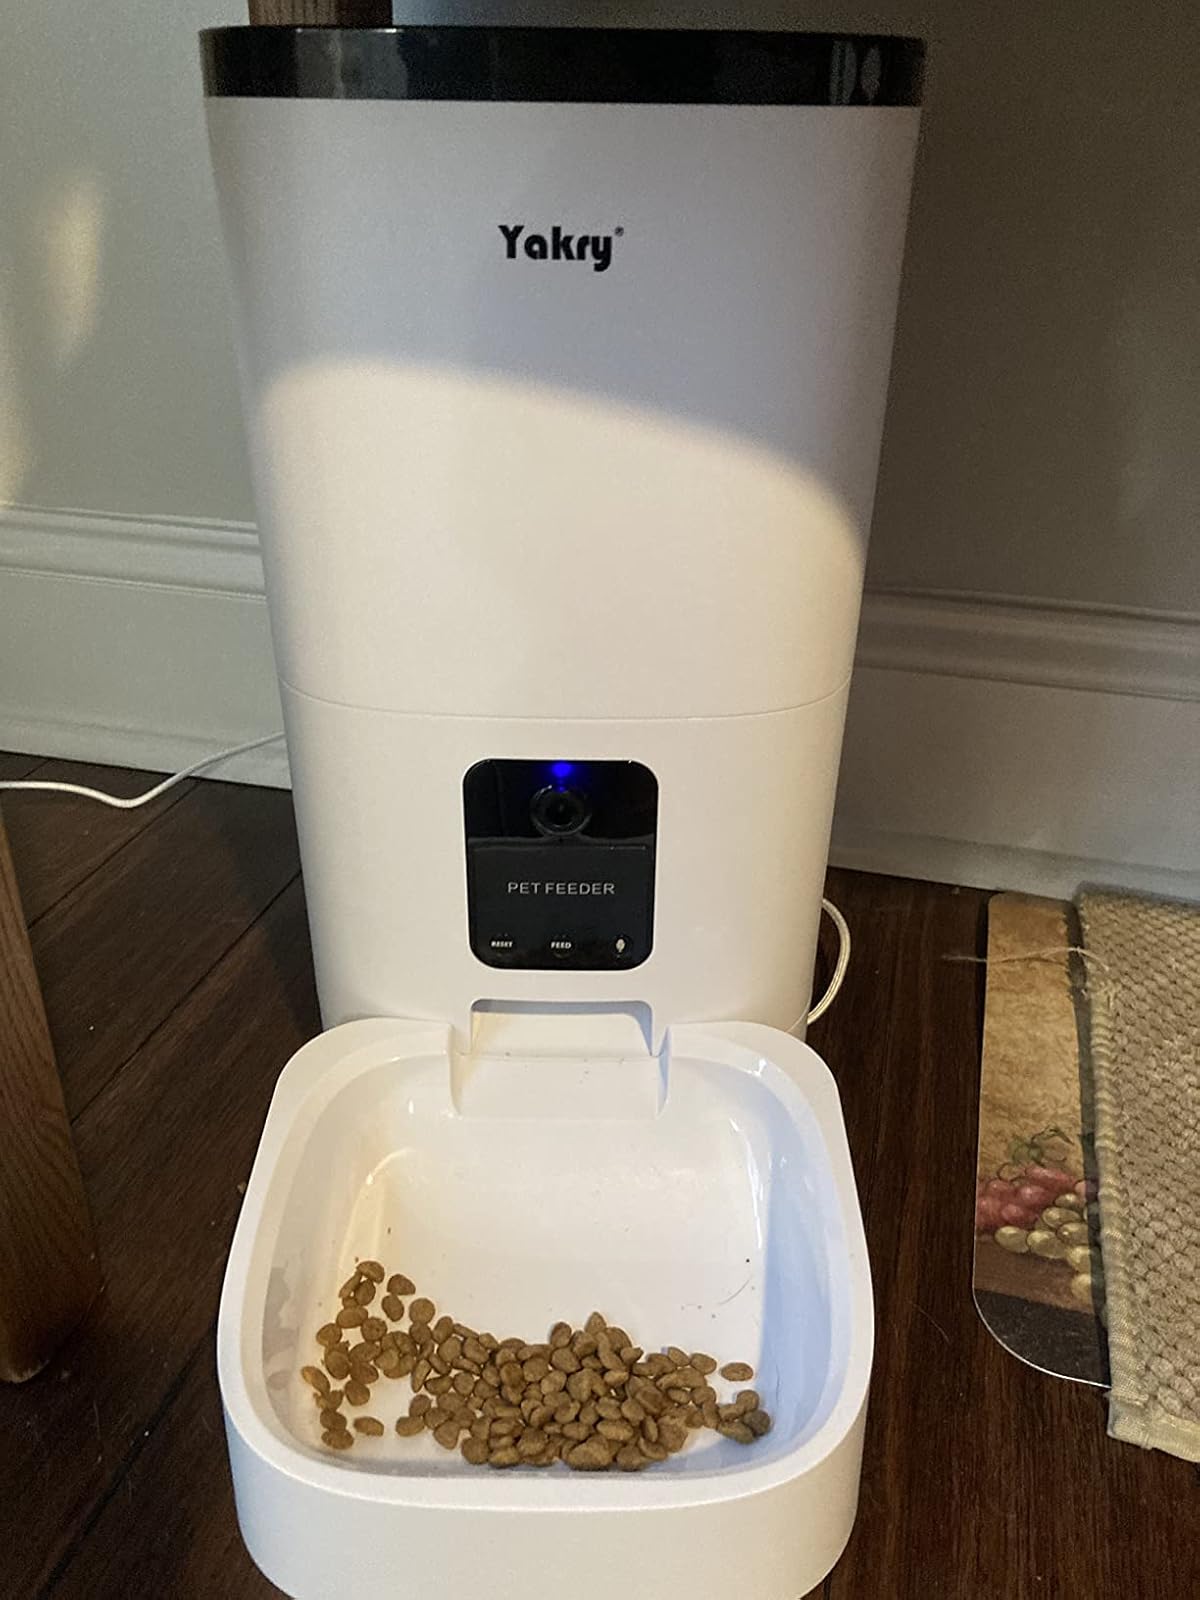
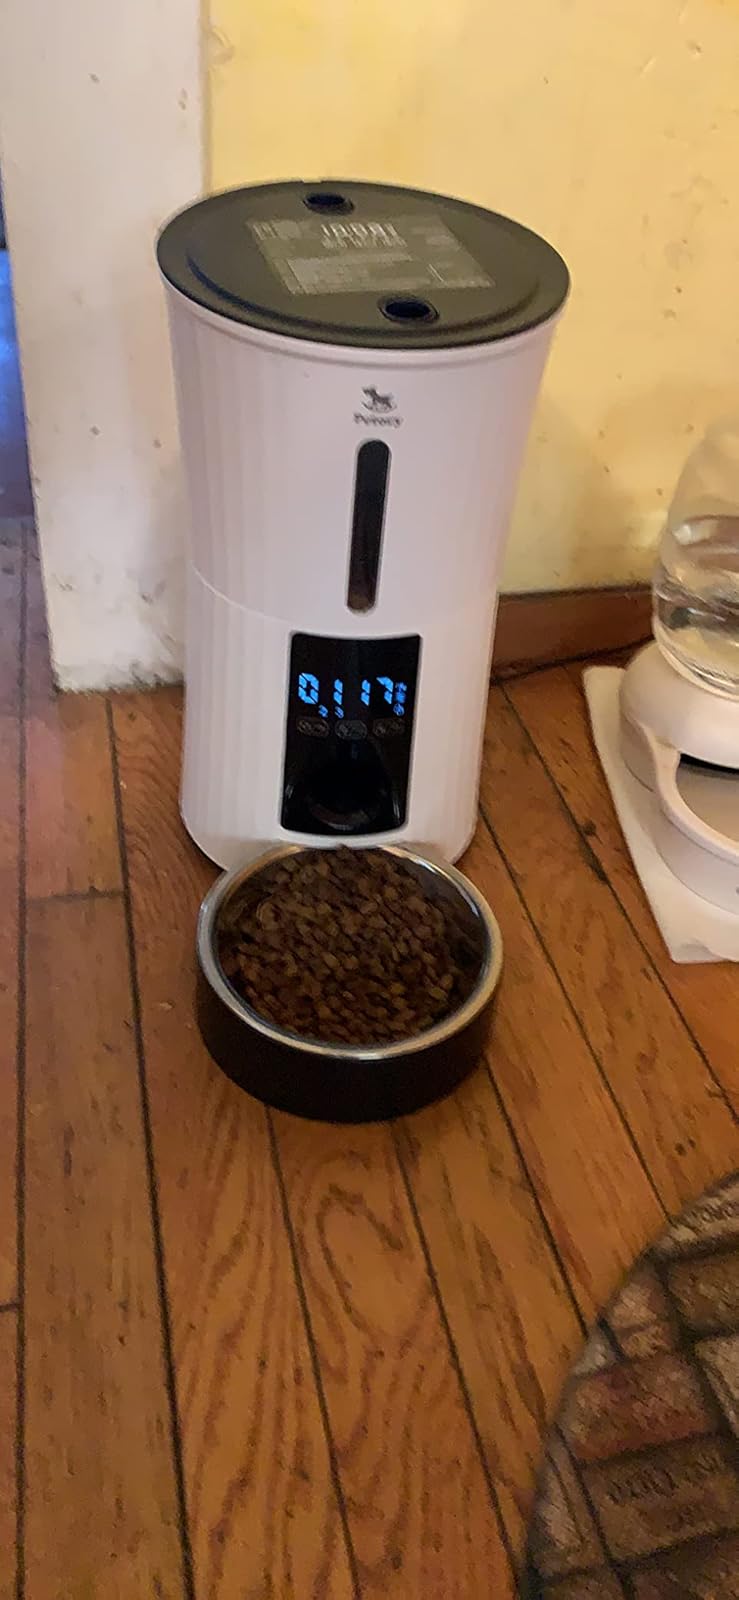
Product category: items_feeder
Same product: no